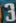
Number: 3